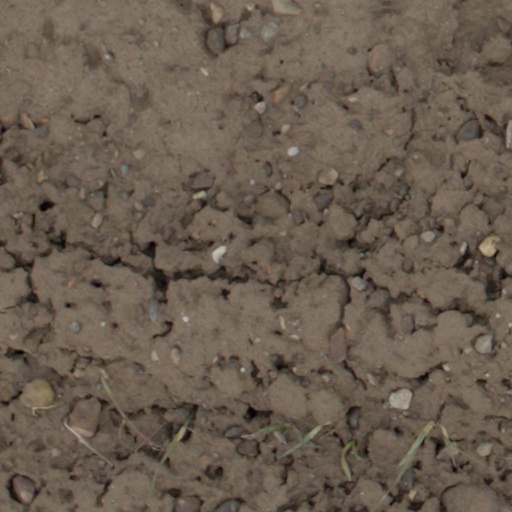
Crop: wheat